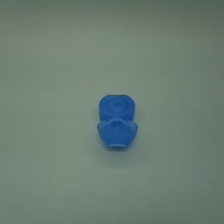
Color: blue
Cap type: flip-top cap